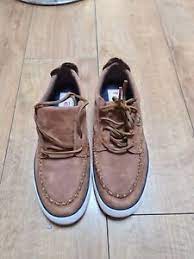
Label: Boat